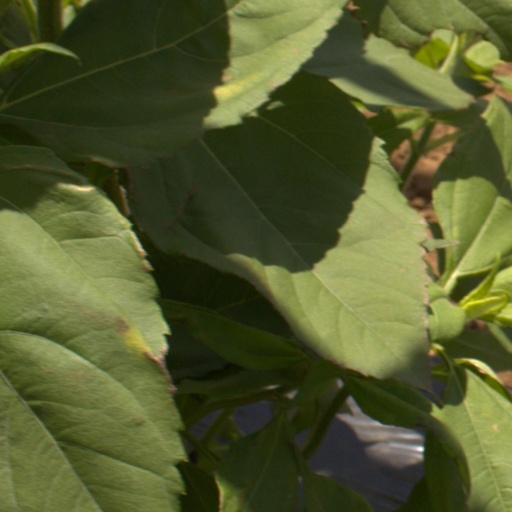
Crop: Jerusalem artichoke